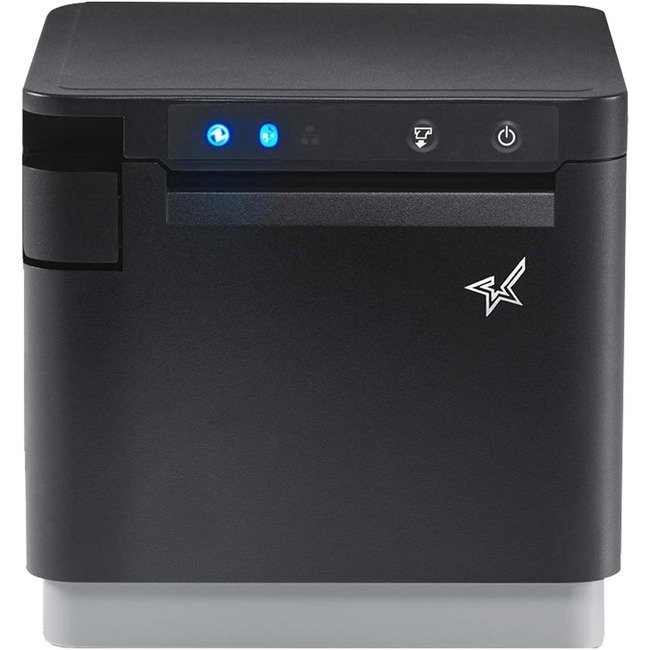
Star Micronics mC-Print3, Thermal, Ethernet (LAN), USB, Lightning, Bluetooth (MFi), CloudPRNT - 3" Receipt Printer - 250mm/sec - Monochrome - Auto Cutter - Black Color - External Power Supply Included
Star Micronics mC-Print3, Thermal, Ethernet (LAN), USB, Lightning, Bluetooth (MFi), CloudPRNT - 3" Receipt Printer - 250mm/sec - Monochrome - Auto Cutter - Black Color - External Power Supply Included The mC-Print3 is a modern and connected 3-inch frontloading and front-exiting printer. With the mC-Print3's compact size and fast printing speed (250 mm/sec), it is the perfect addition to any retail, restaurant, pharmacy, or grocery store. The MCP31LBi NH features a wide range of software support including Windows, iOS, Android, web, and cloud with multiple connectivity options such as USB, Lightning USB, Bluetooth, and Ethernet, and a main hub to connect a peripheral including a cash drawer, scanner, or customer display. The mC-Print3 also includes SteadyLAN® technology, provides wired Ethernet service to iOS, Android, and Windows devices connected to a networked printer via the Lightning (iOS10 or later required) or USB-C® cable. SteadyLAN® is available on the following models: mCP31L NH, mCP31LBi NH, mCP31C, and mCP31CB. Black color Peripheral device connectivity - cash drawer, customer display, 1D scanners, HID class devices (keyboard mode) SteadyLAN™ technology IPX2 splash-proof design Bluetooth, USB, Lightning, LAN, CloudPRNT feature Easy to integrate through common SDK Sleek, compact, connected Unique Print-Flat Technology Product Type: Direct Thermal Printer Product Color: Black Power Adapter Included: Yes Brand Name: Star Micronics Manufacturer: Star Micronics, Inc Product Model: MCP31LBi NH BK US Product Name: mC-Print3 Thermal Printer Product Line: mC-Print3 Manufacturer Part Number: 39654510 Manufacturer Website Address: http://www.starmicronics.com Platform Supported: Android Limited Warranty: 2 Year
Brand: Star Micronics, Inc
Category: Electronics > Print, Copy, Scan & Fax > Scanners > Film Scanners